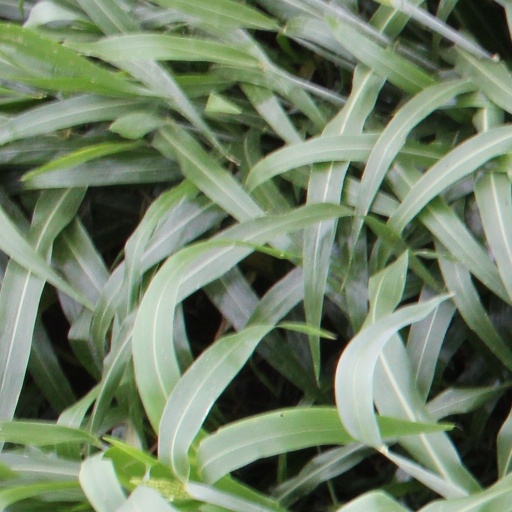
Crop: sorghum